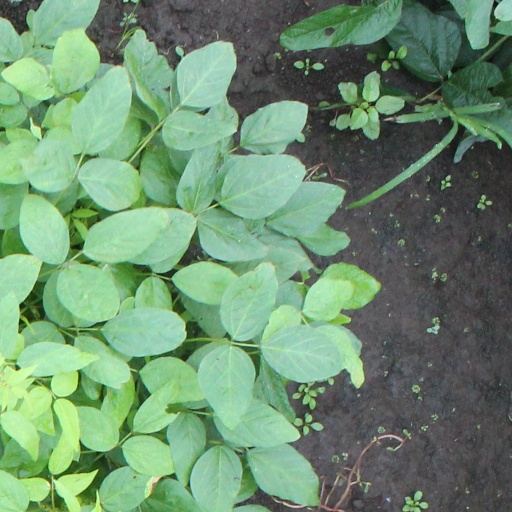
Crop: soybean